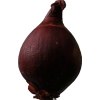
Label: red_onion